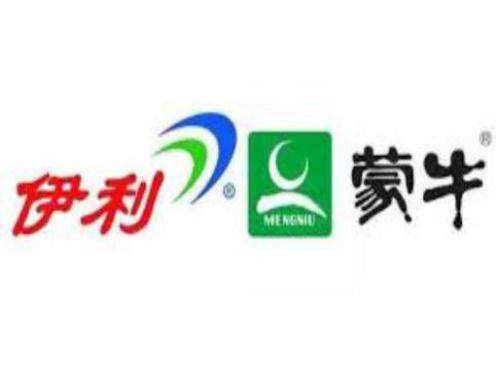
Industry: Food